Short Sunderland

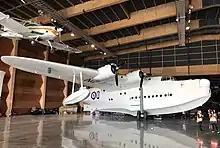
Sunderland in the MOTAT Aviation Display Hall, Auckland

In August 1941, production moved on to the Sunderland Mark II which used Pegasus XVIII engines with two-speed superchargers, producing 1,065 hp (794 kW) each.